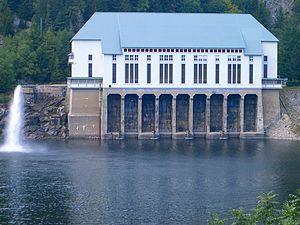
Le lac Noir est un lac glaciaire situé sous la crête du versant est du massif des Vosges vers 935 mètres d’altitude moyenne, sous le col du Louchbach, en amont d'Orbey. Il est établi dans un cirque glaciaire de hautes falaises granitiques, naturellement barré par un cordon morainique ; son émissaire est le « ruisseau du lac Noir » qui rejoint la Weiss en aval d’Orbey. Le lac Blanc, analogue mais environ trois fois plus étendu et deux fois plus profond, est situé à environ un kilomètre en amont de lui, vers 1 050 mètres d’altitude moyenne. Les deux cirques sont séparés par l’arête granitique du Reisberg qui culmine à 1 272 mètres.